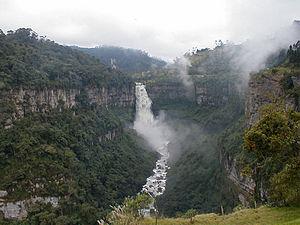
Bogota, anciennement Santa Fe de Bogotá Distrito Capital, est la capitale de la Colombie et également celle du département de Cundinamarca. Elle a été fondée le 6 août 1538 par le conquistador espagnol Gonzalo Jiménez de Quesada. Suivant l’organisation d’un district capital unitaire et décentralisé, Bogota jouit d'une autonomie lui permettant la gestion de ses intérêts dans les limites imposées par la Constitution et la loi. Composée de 20 districts, elle est la métropole incontestée du pays aux points de vue administratif, économique et politique.
Le Salto del Tequendama est un accident de la rivière Bogotá, situé en Colombie. Cette chute d'eau de 132 m de haut est située à 30 km environ au sud-ouest de Bogota, dans la municipalité de San Antonio del Tequendama, mais la chute est administrativement part de la municipalité de Soacha. À côté de la chute il y a un bâtiment qui dans le passé a été un hôtel et aujourd'hui est un musée, le Casa Museo Salto de Tequendama Biodiversidad y Cultura.